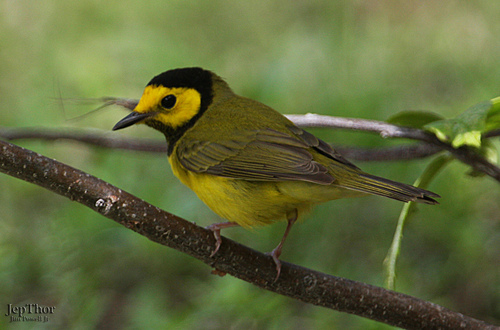
this black and yellow bird has a small bill with a small head compared to the rest of the body.
this bird has a black head but is yellow around its eyes, beginning at its nape it changes to an olive green color down its tail.
this bird has a black crown and yellow superciliary, matching its yellow breast and dark green secondaries.
a small bird with yellow and dark green feathers and black markings around the face.
this small yellow bird features black around its head and a small, sharp beak.
this bird is yellow with black and has a long, pointy beak.
this bird is a light yellow with a bright yellow cheek patch and a black eyebrow.
this bird is yellow with black and has a long, pointy beak.
this bird has a yellow face, with a black crown, bill and throat, along with a green back and yellow breast.
this small bird is mustard-colored on its belly and eyering area, with army green and brown feathers and a black crown, neck and bill.
Species: Hooded Warbler